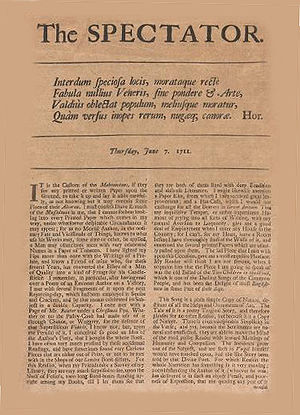
The Spectator (1711)
The Spectator fra 7. juni 1711
The Spectator var et engelsk tidsskrift grundlagt af Joseph Addison og Richard Steele. Det udkom dagligt i 1711-1712